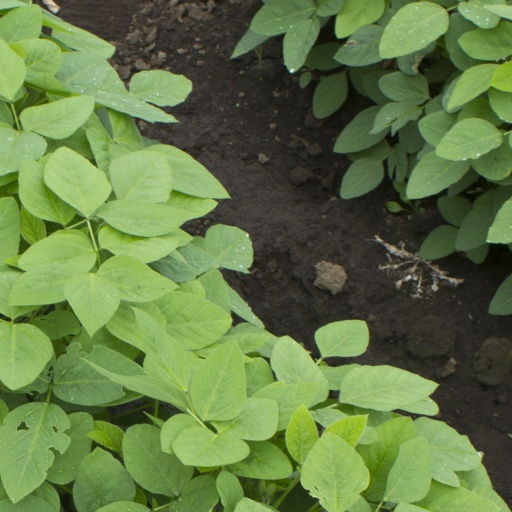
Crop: soybean